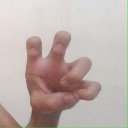
अक्षर: छ